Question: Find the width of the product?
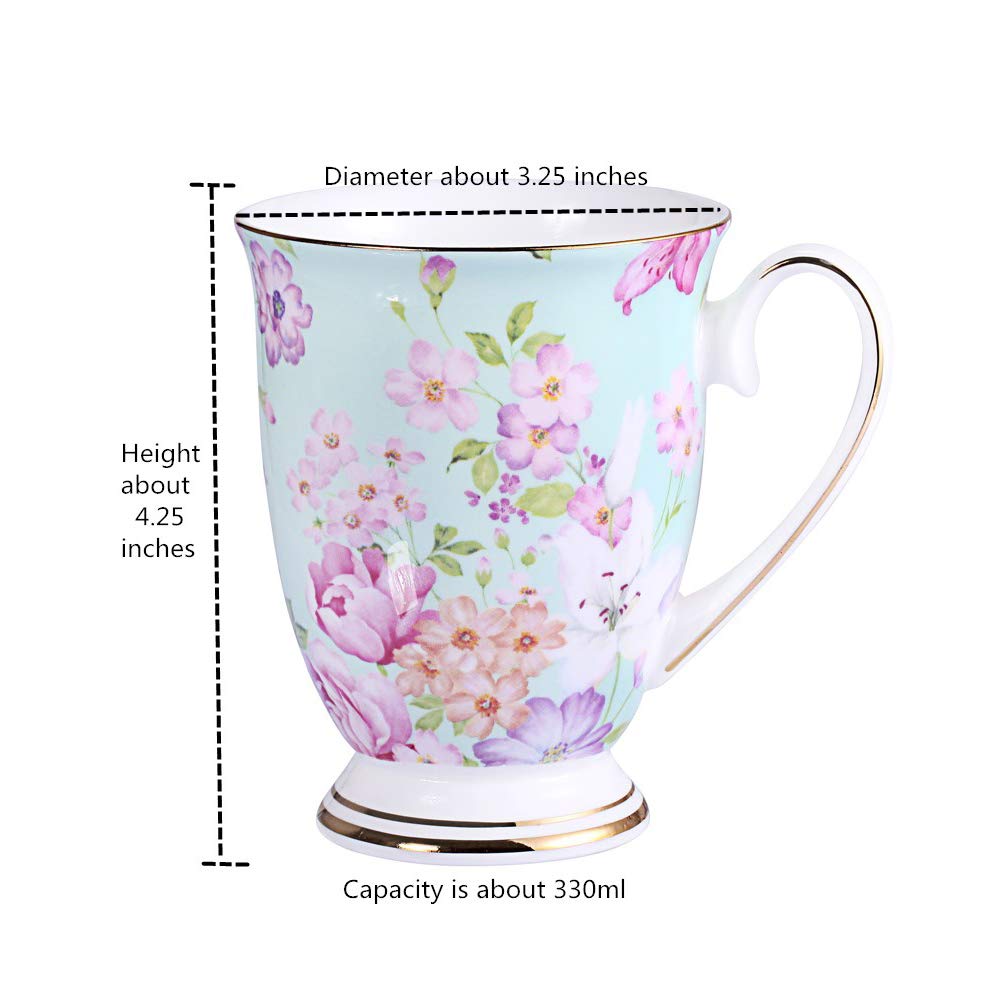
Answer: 3.25 inch